Little Mix

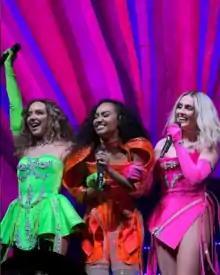
Little Mix in 2022 From left to right: Jade Thirlwall, Leigh-Anne Pinnock and Perrie Edwards

Little Mix are a British girl group that formed on the eighth series of "The X Factor." They are the first group and the only girl group to win the original UK series. The lineup consisted of Leigh-Anne Pinnock, Jade Thirlwall, Perrie Edwards, and originally Jesy Nelson, before her departure from the group in 2020. Regarded as the show's most successful winning act, their success led to a girl band renaissance in the UK. Little Mix's vocals and harmonies have garnered critical acclaim and the group have been ranked as one of the best vocal girl groups. They were often dubbed, by some media, as the "biggest girl group in the world", before going on a hiatus in 2022, allowing its members to pursue solo projects.